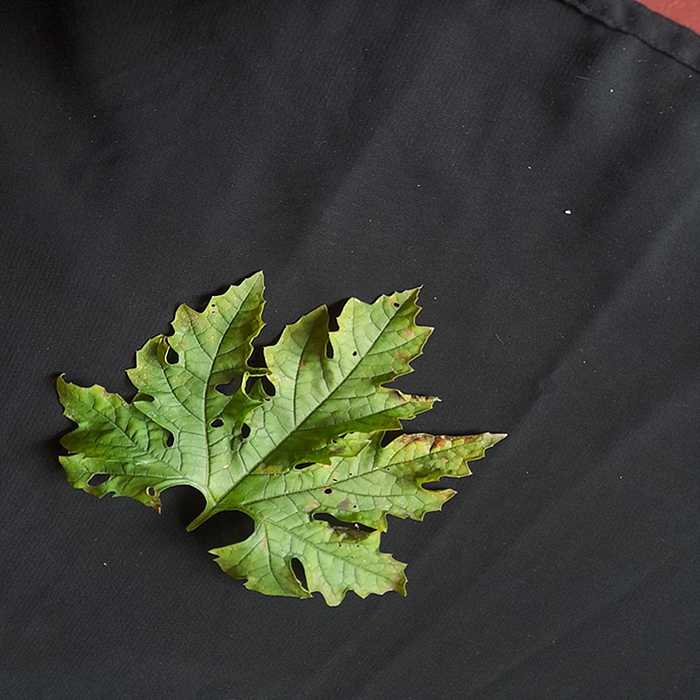
Plant: Bitter Gourd
Label: Downey mildew